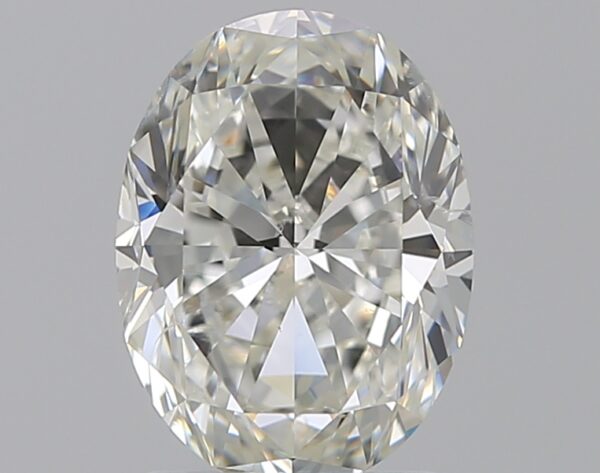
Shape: oval
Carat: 1.6
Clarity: SI2
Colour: H
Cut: VG
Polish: EX
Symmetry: EX
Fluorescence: F
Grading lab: GIA
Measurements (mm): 8.6 x 6.43 x 4.1